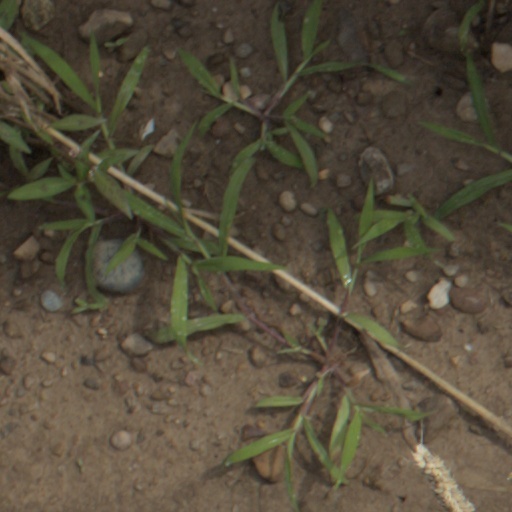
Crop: wheat